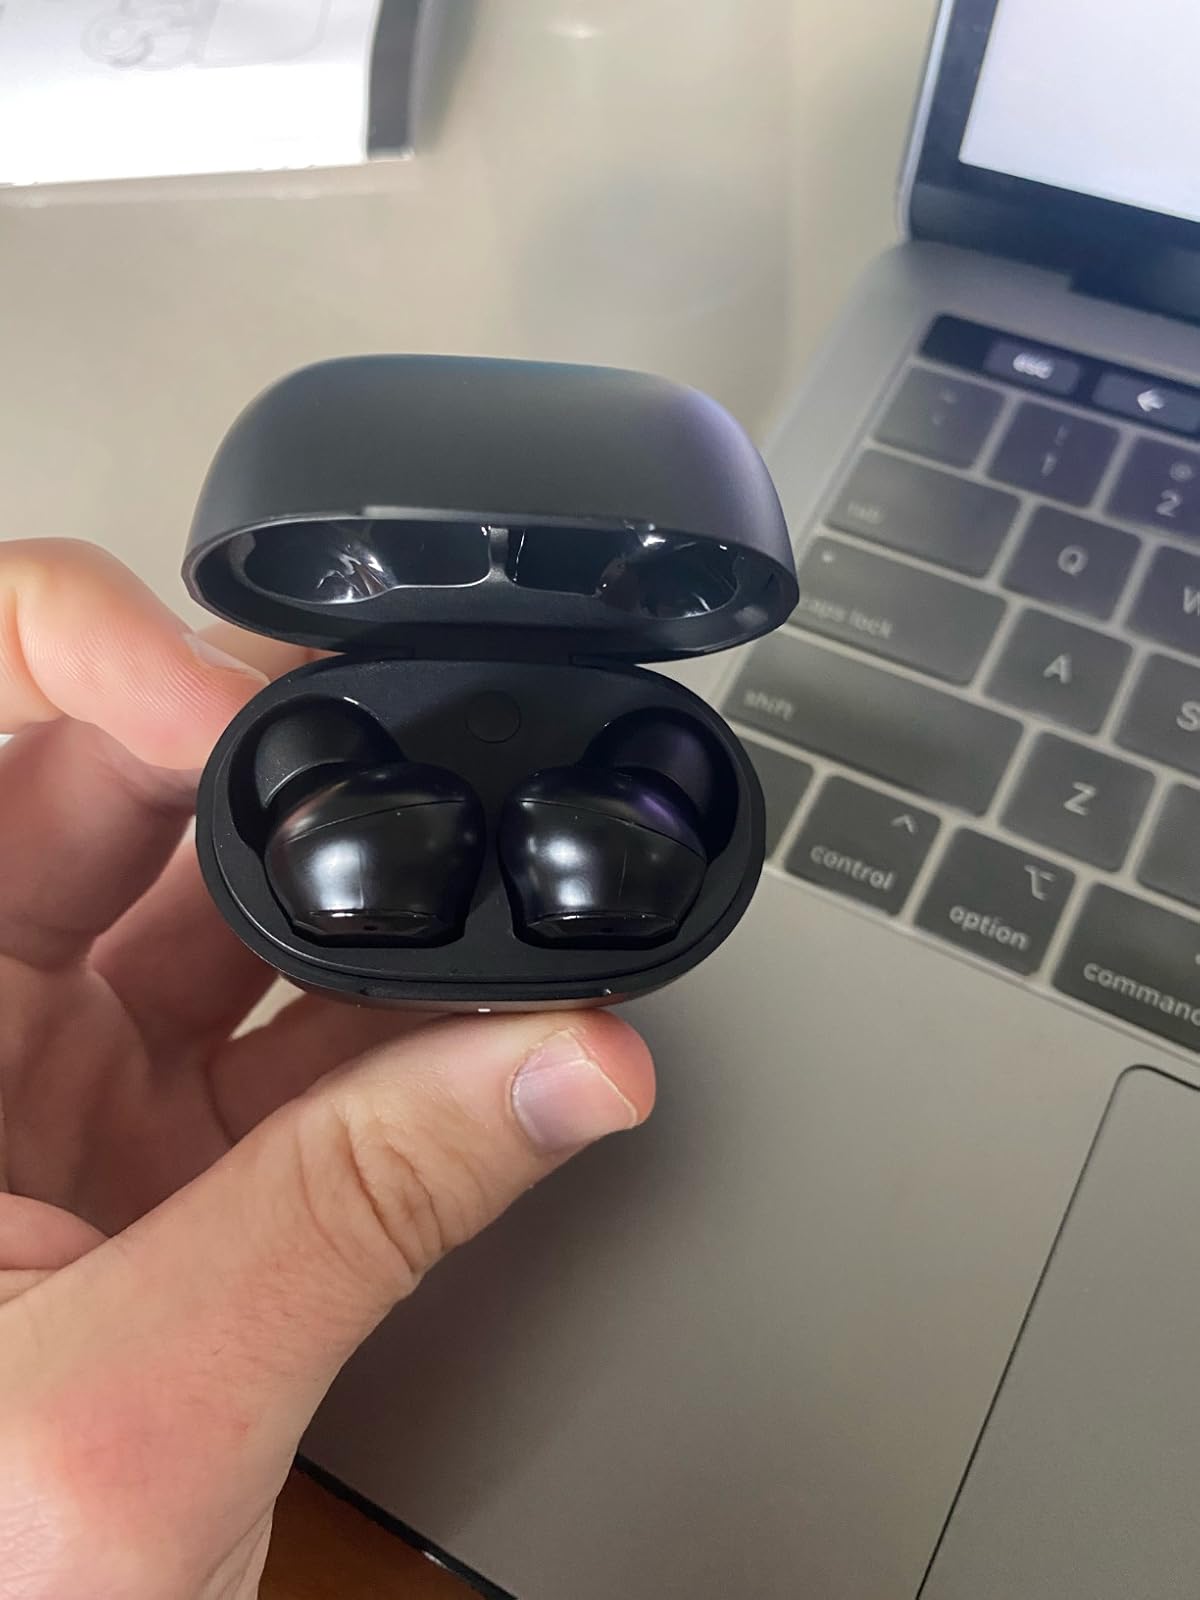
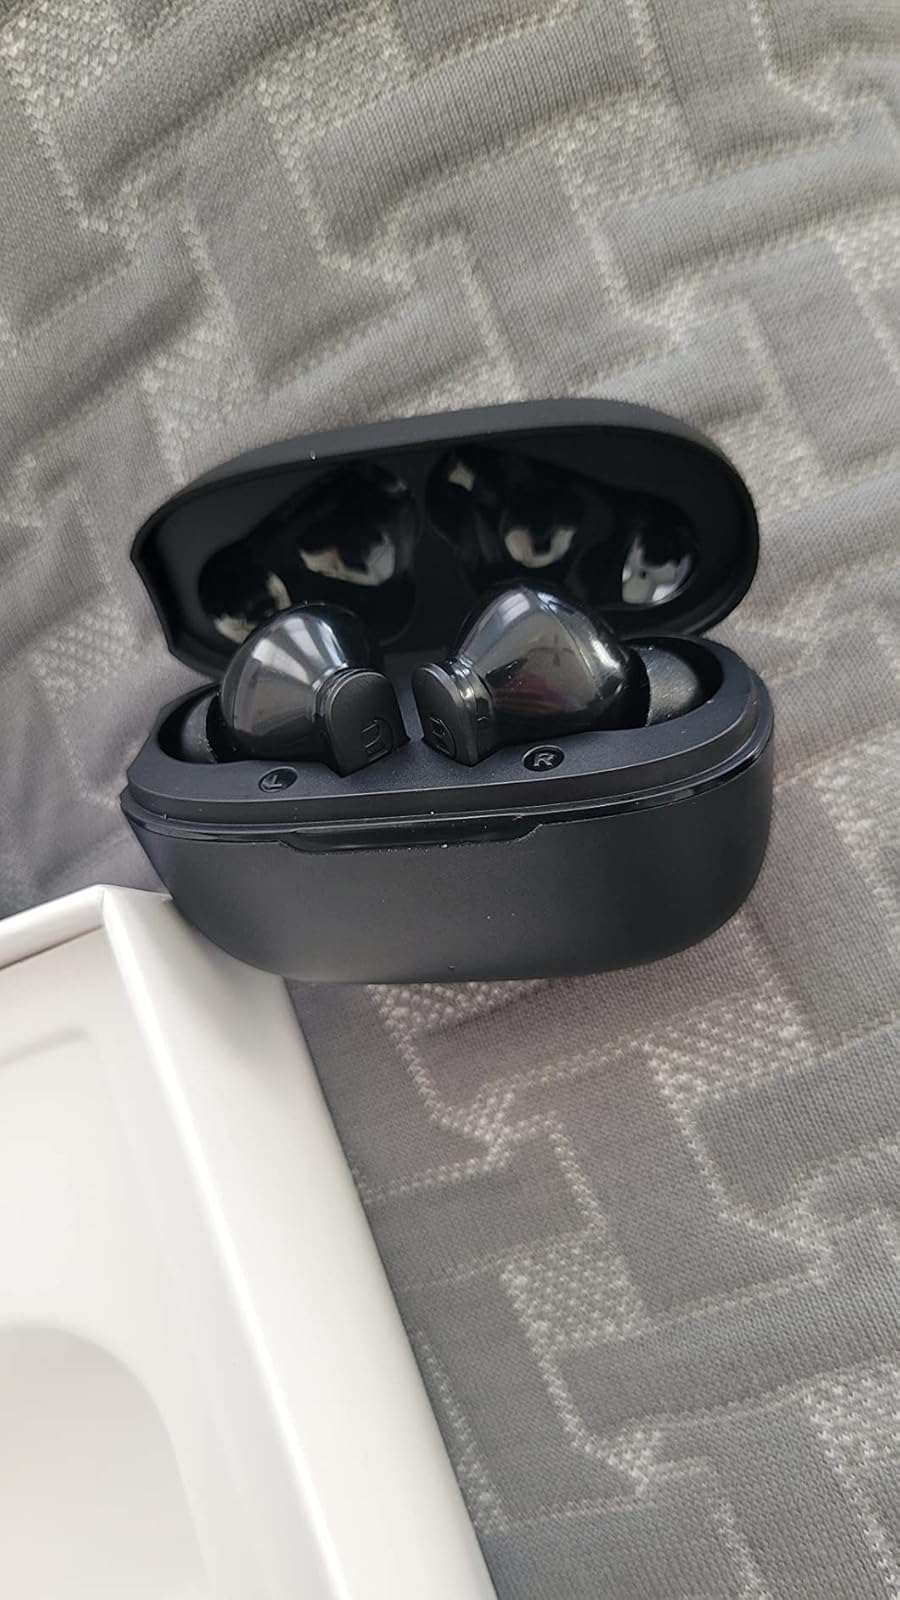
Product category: earbuds
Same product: no